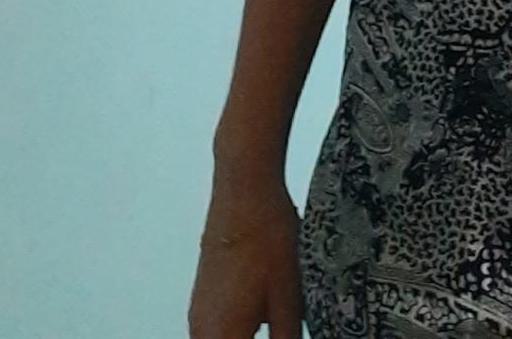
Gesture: no_gesture